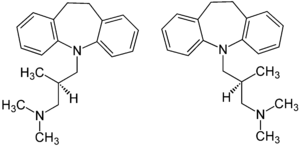
La trimipramine est une substance chimique de la famille des dibenzoazépines et des méthanesulfonates. Elle agit en inhibant la recapture de la noradrénaline et de la sérotonine, comme anticholinergique central et périphérique et bloque les récepteurs dopaminergiques. Elle possède également des propriétés antihistaminiques, anxiolytiques, antipsychotiques, sédative, et analgésiques. C'est un antidépresseur tricyclique utilisé dans le traitement de certaines dépressions.